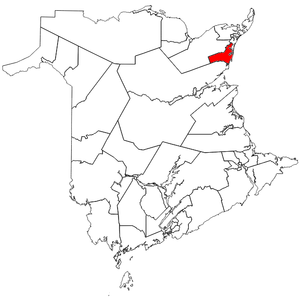
Tracadie-Sheila est une circonscription électorale provinciale du Nouveau-Brunswick représentée à l'Assemblée législative depuis 1995.